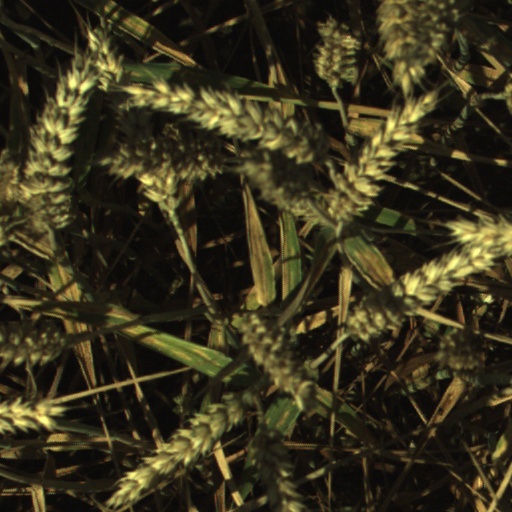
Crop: wheat